Alghazaleen Tea

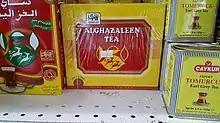
Alghazaleen Tea for sale in Rockville, Maryland.

Alghazaleen Tea is a brand of Ceylon tea, grown and packed in Sri Lanka (Ceylon). It is popular in Jordan, Palestine, UAE, and Afghanistan and is manufactured by Akbar Brothers Ltd. Alghazaleen is imported to Jordan by the Amman-based Palestinian Trading Company. The tea is grown in the mountains of central Ceylon, and the Earl Grey variety is made using oil from the bergamot fruit. Akbar and Alghazaleen brands won the Sri Lanka Institute of Marketing's award for the brand of the year in 2003 and in 2005. Sixty million cups of Akbar Brothers tea products are consumed daily.